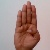
The image shows a hand gesture representing the letter 'B' in Indian Sign Language.